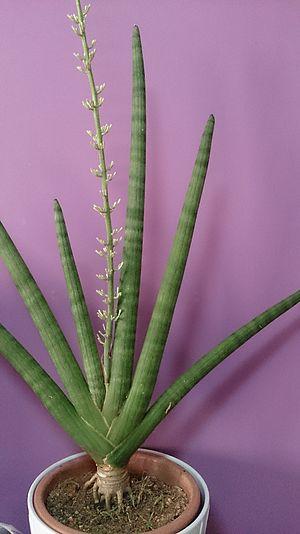
Sansevieria cylindrica, également appelée African Spear, Skyline Spear ou Sansevieria spaghetti, est une plante succulente originaire d'Angola. Elle appartient à la famille des Liliaceae selon la classification classique, ou à celle des Asparagaceae selon la classification phylogénétique.